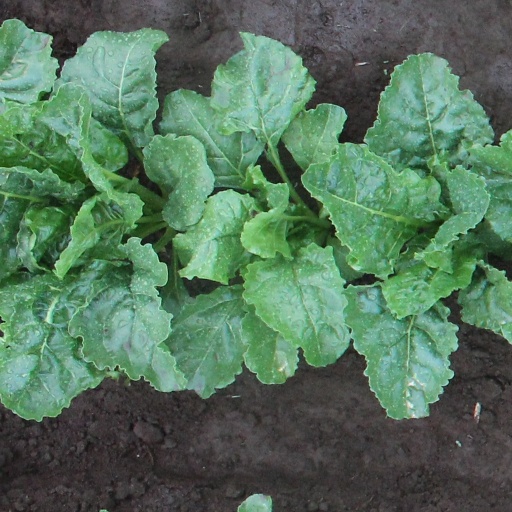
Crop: sugar beet